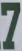
Number: 7